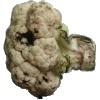
Label: cauliflower